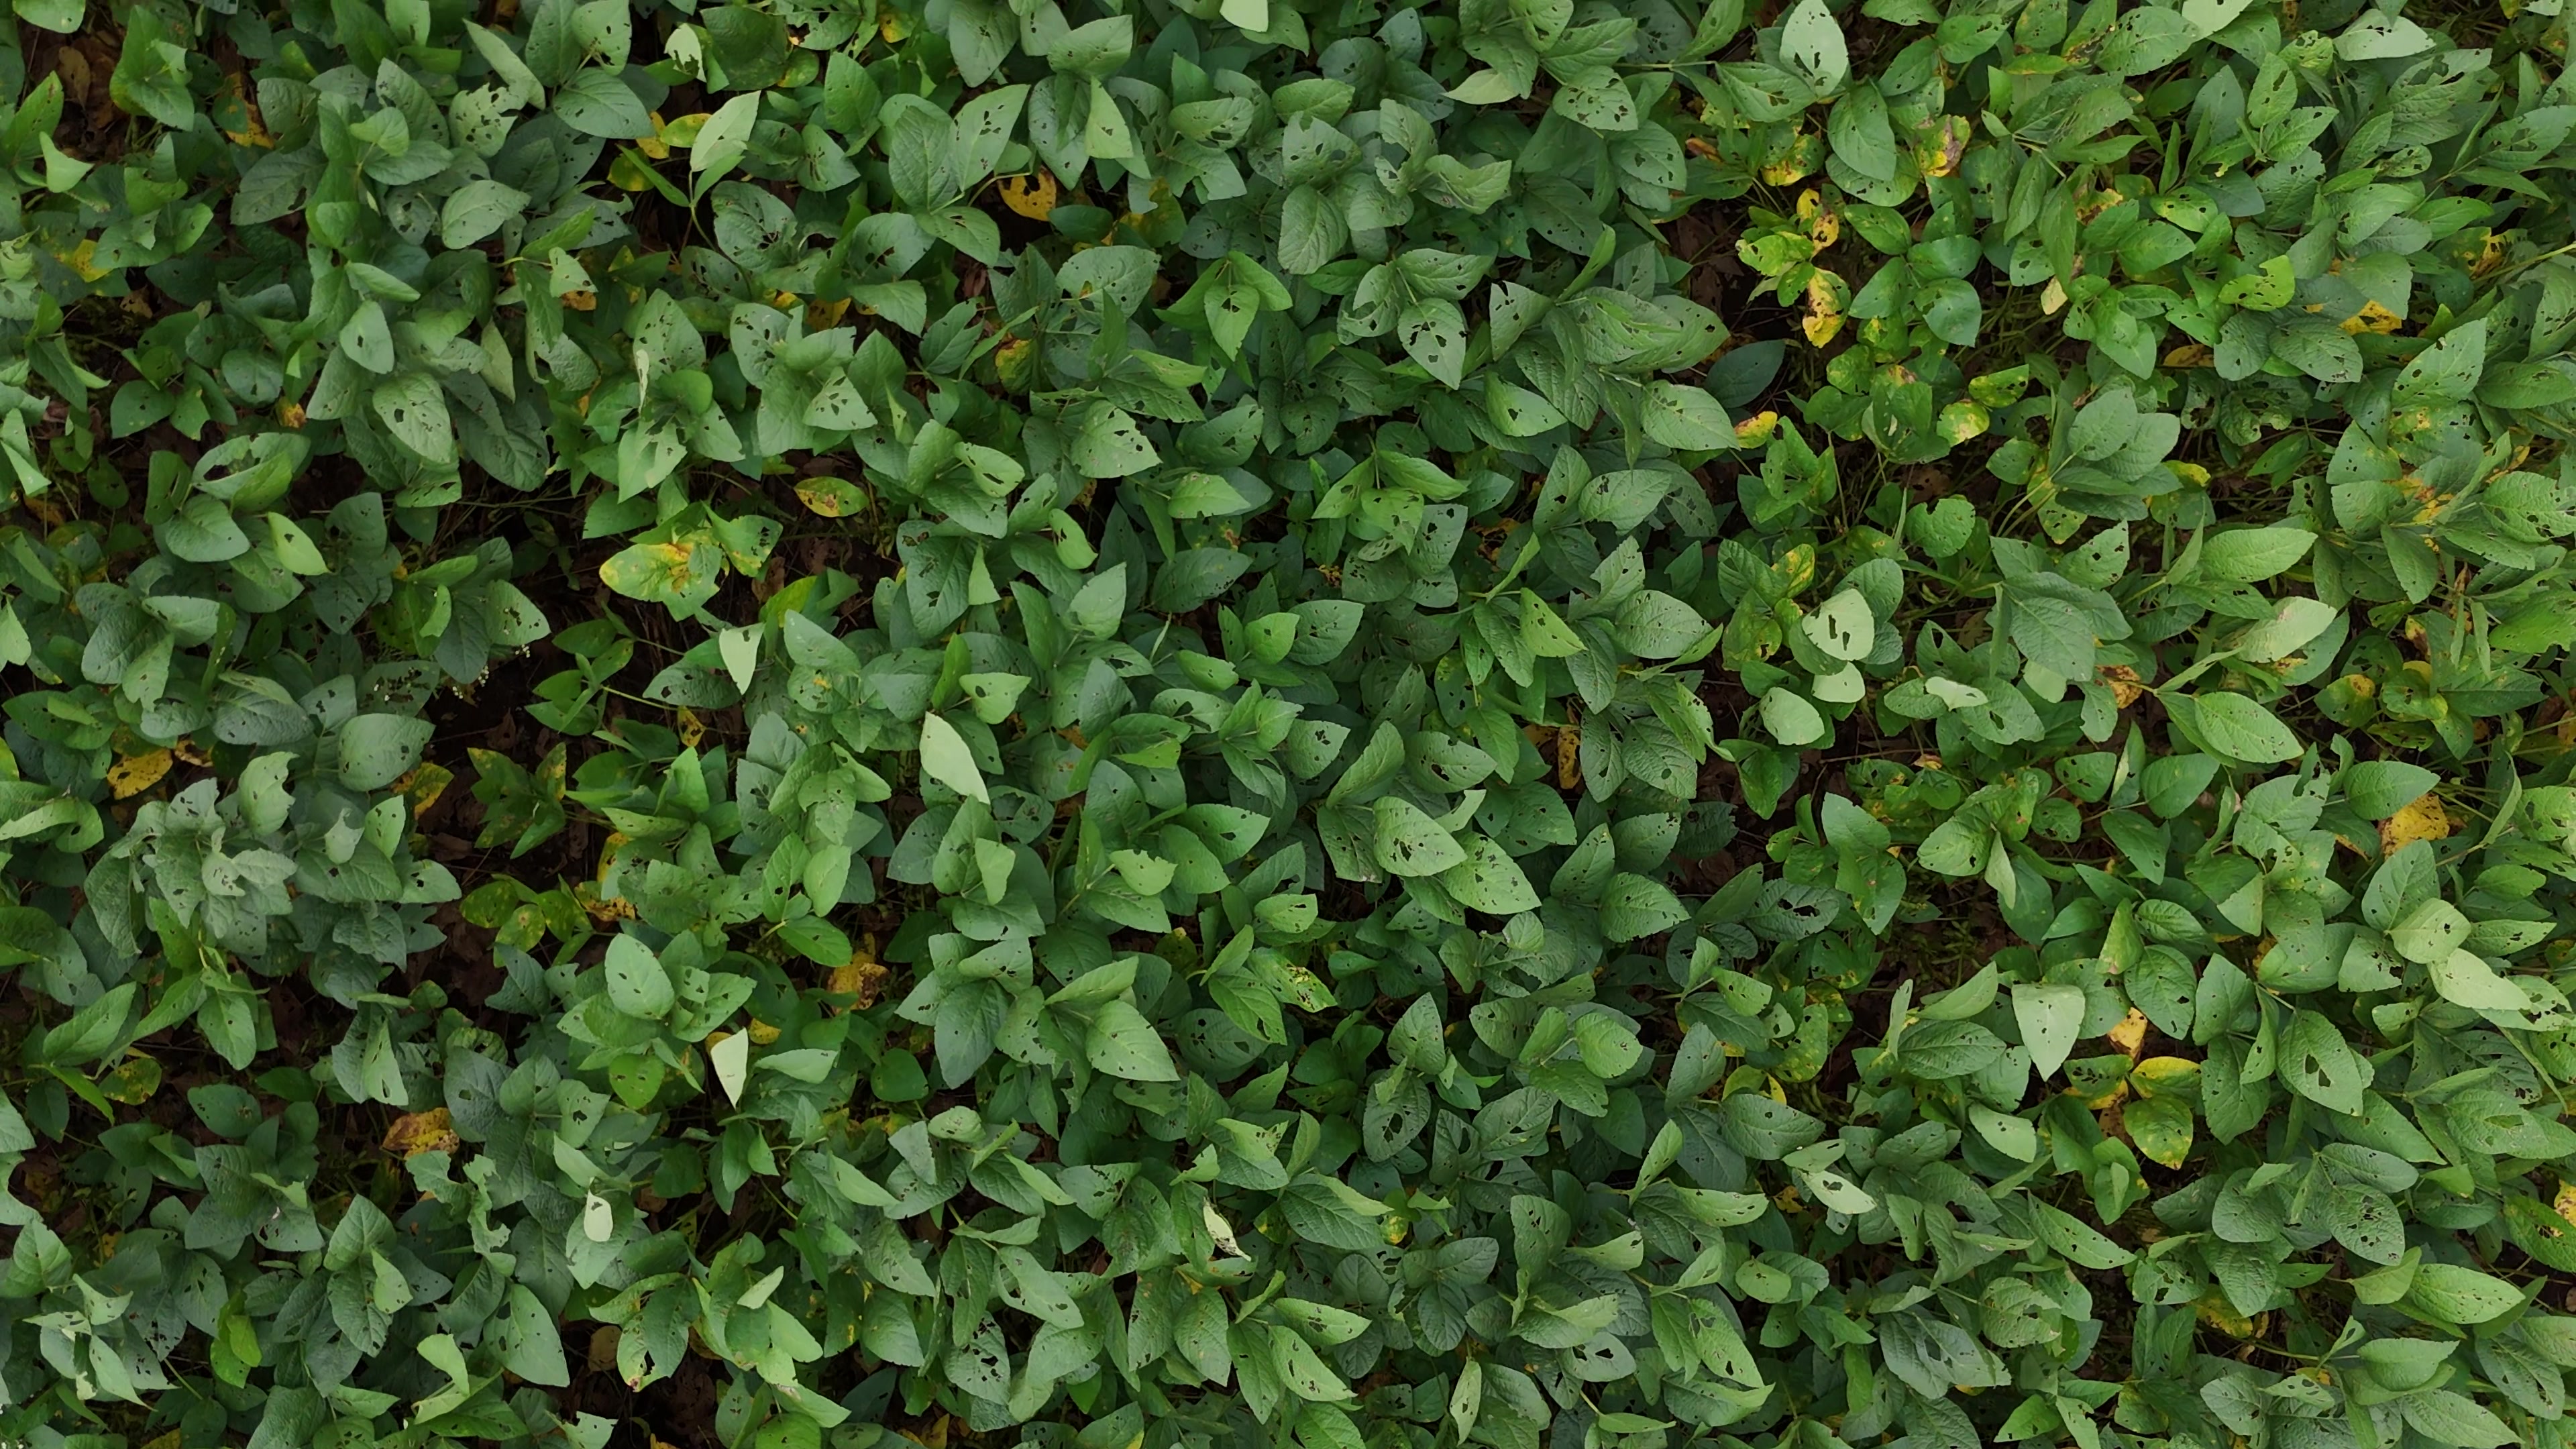
Label: Rust